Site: brandenburg
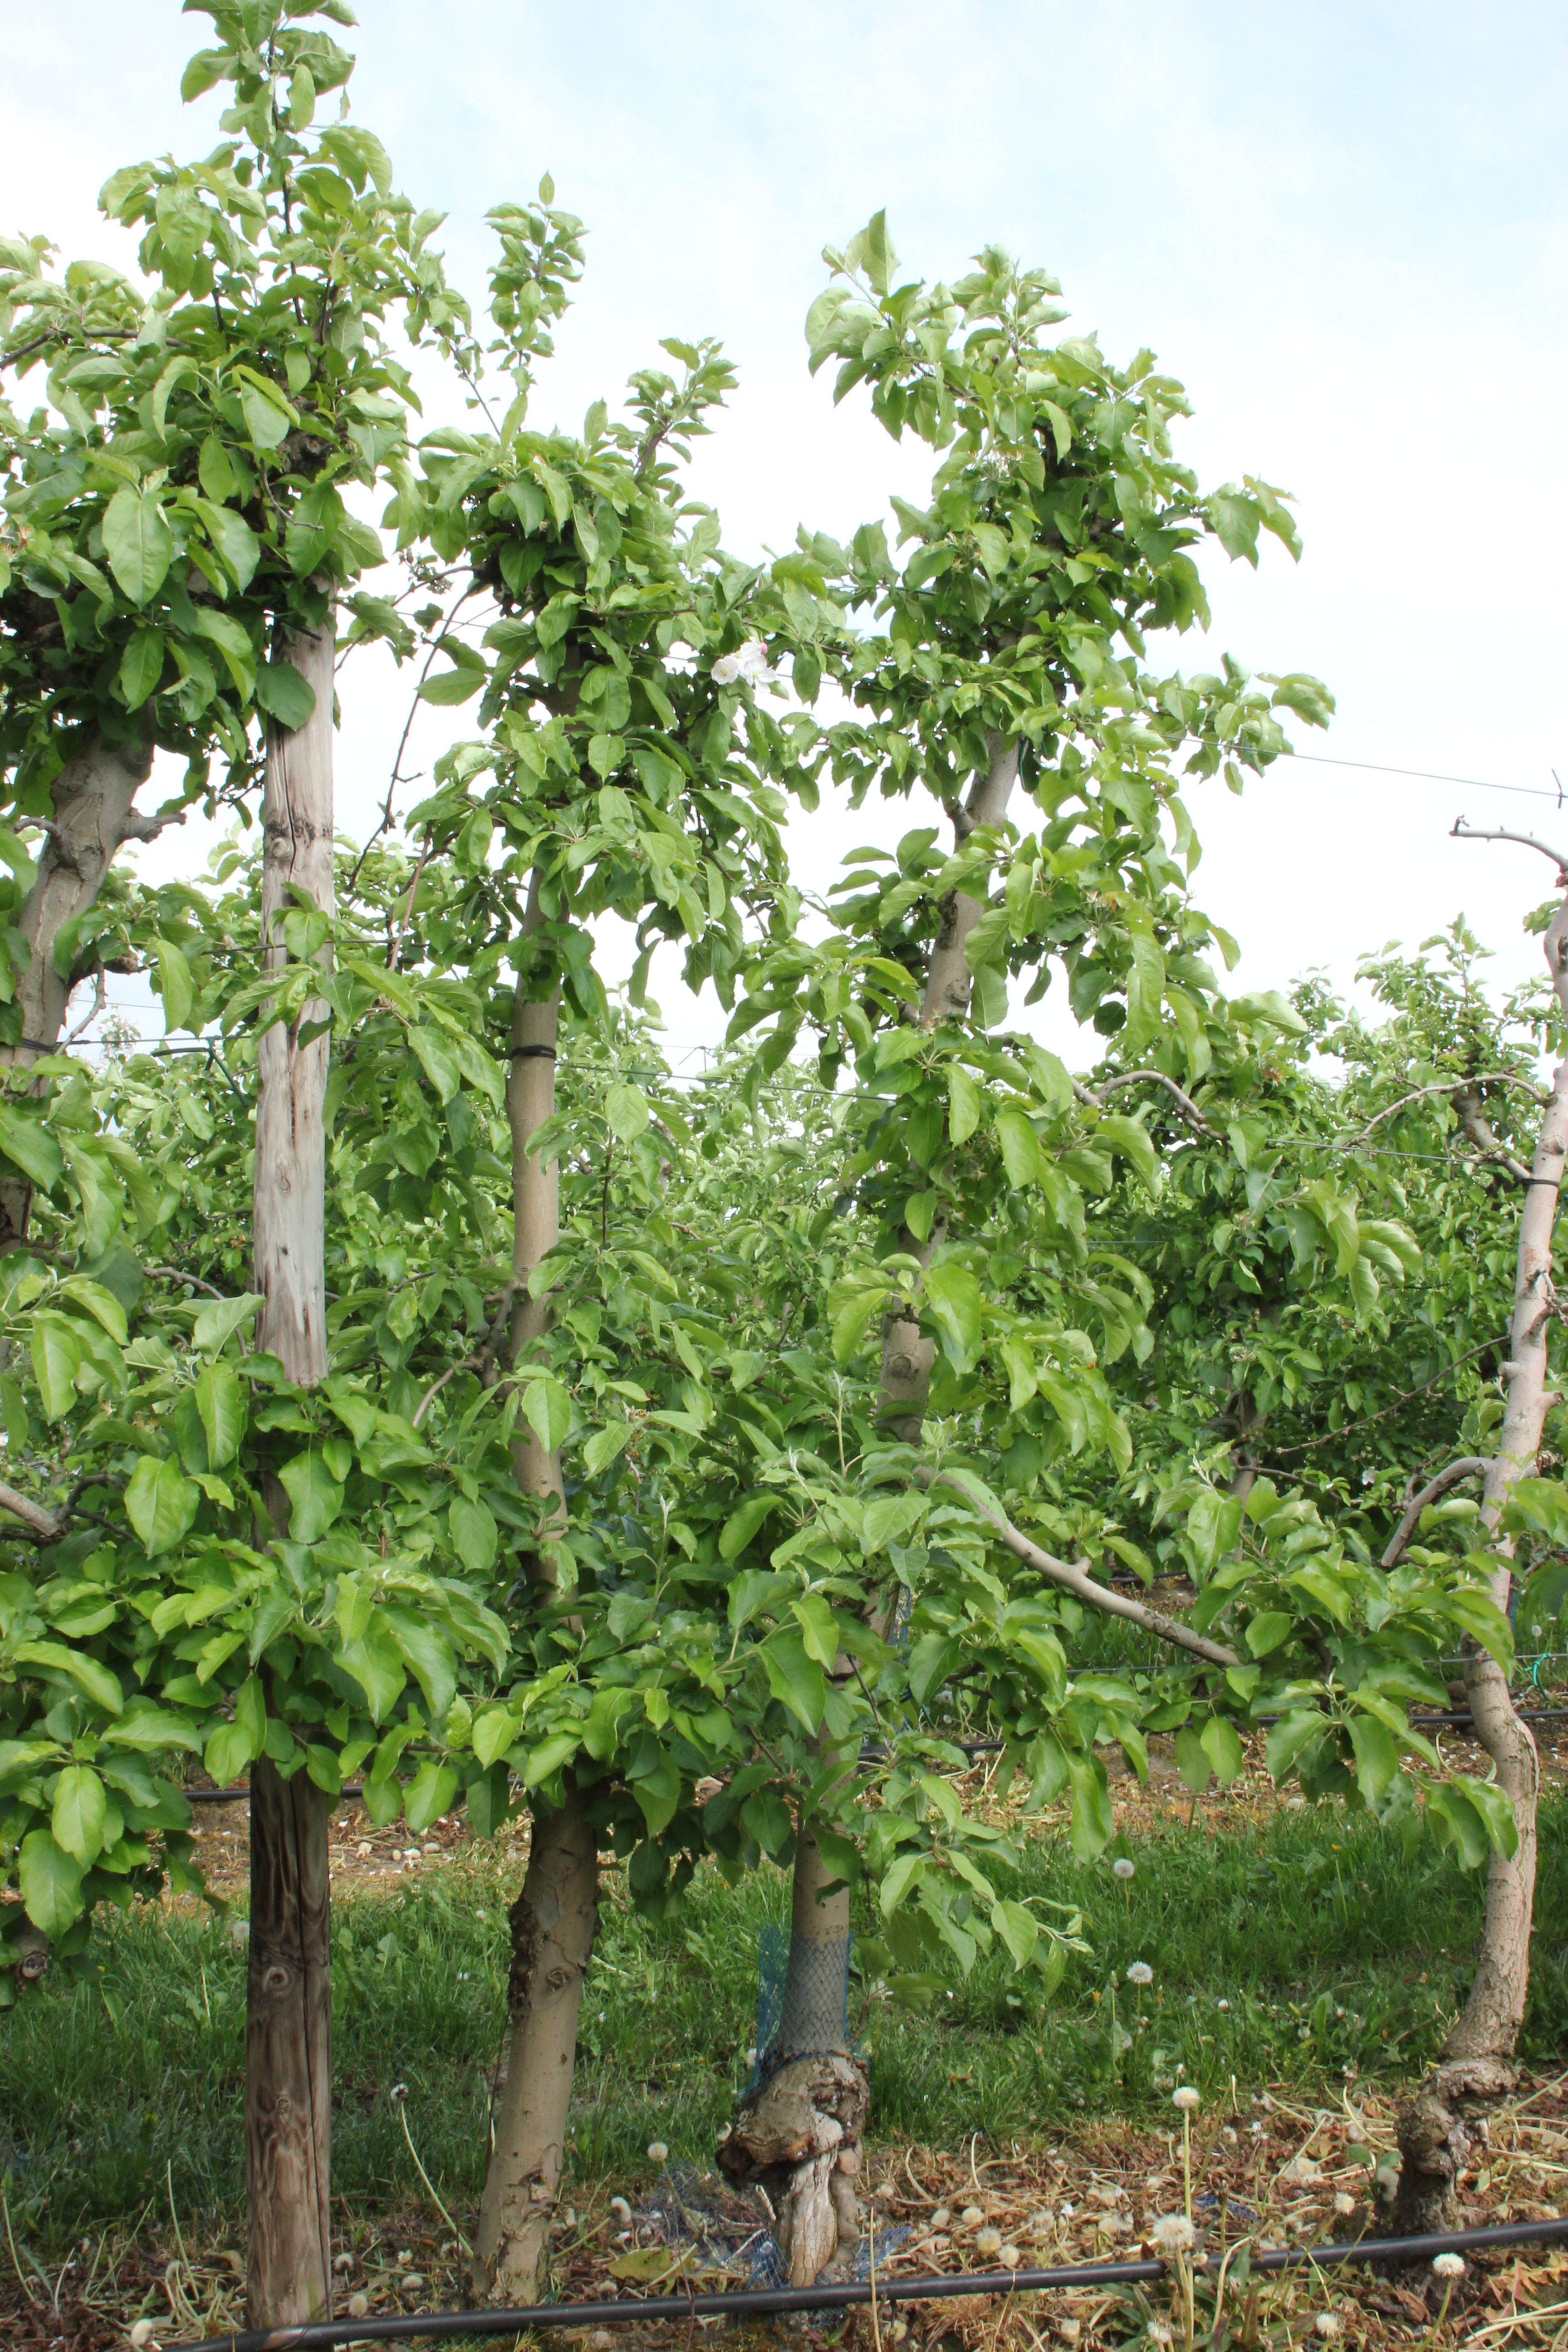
Growth stage (BBCH 67): Flowering